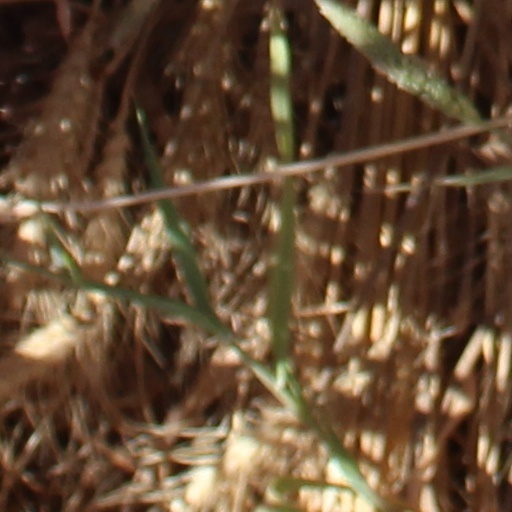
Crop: wheat